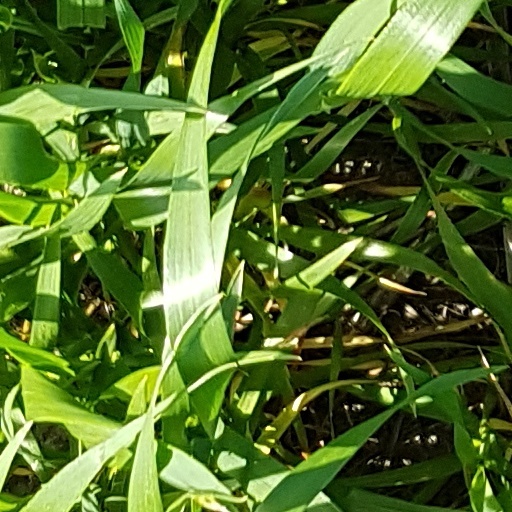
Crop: wheat